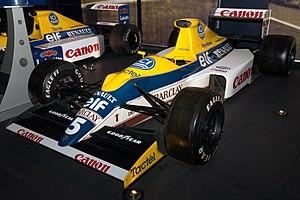
La Williams FW13 est la monoplace de Formule 1 engagée par l'écurie britannique Williams F1 Team pour les quatre dernières manches du championnat du monde de Formule 1 1989. Elle est pilotée par le Belge Thierry Boutsen et l'Italien Riccardo Patrese. En 1990, une version B est engagée pour l'intégralité de la saison. La FW13 et la FW13B sont propulsées par un moteur V10 Renault.